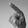
ASL letter: P